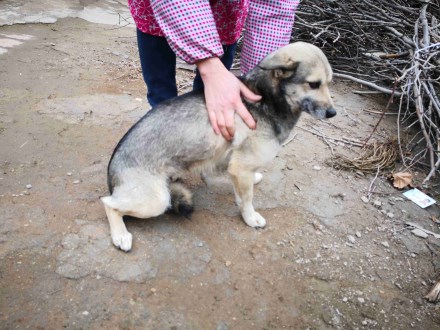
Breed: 3336-n000121-chinese_rural_dog